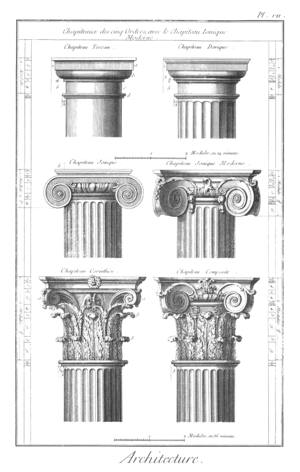
Chapiteaux de formes classiques. Planche VII (vol. XVIII) de l'Encyclopédie de Diderot et d'Alembert. toscan, dorique, ionique, ionique moderne, corinthien, composite.
L'architecture est l'art majeur de concevoir des espaces et de bâtir des édifices, en respectant des règles de construction empiriques ou scientifiques, ainsi que des concepts esthétiques, classiques ou nouveaux, de forme et d'agencement d'espace, en y incluant les aspects sociaux et environnementaux liés à la fonction de l'édifice et à son intégration dans son environnement, quelle que soit cette fonction : habitable, sépulcrale, rituelle, institutionnelle, religieuse, défensive, artisanale, commerciale, scientifique, signalétique, muséale, industrielle, monumentale, décorative, paysagère, voire purement artistique.
Ce lexique reprend les termes repris dans la construction.
L’architecture de la Renaissance, née en Italie, a gagné progressivement tous les autres pays d'Europe entre le début du XVᵉ siècle et le début du XVIIᵉ siècle. Elle procède d'une recherche consciente et de l'assimilation d'éléments historiquement authentiques de la pensée et de la culture matérielle des Grecs et des Romains. En effet, l'époque antique apparaît aux érudits italiens de cette période comme l’apogée de tous les arts. Pourtant, ils ne cherchent pas à simplement l’imiter, mais à s’en inspirer pour l’égaler, voire la surpasser. Ce retour à l’Antiquité est appelé « hellénisme ».
Une volute est un motif ornemental constitué par un enroulement en forme de spirales. Il a été employé, en architecture, notamment dans les chapiteaux de colonnes ioniques, corinthiens et composites. Il existe aussi des pignons à volutes. Le tracé des volutes s'exécute avec un compas, la volute la plus simple est formée de quatre quarts de circonférence se raccordant à l'une de leurs extrémités de par un rayon de plus en plus petit. Il existe plusieurs types de volutes.
L'ordre, en architecture, détermine les proportions, les formes et l’ornementation de toute partie construite en élévation. Les Grecs n’en reconnaissaient que trois : l’ordre dorique, l’ordre ionique et l’ordre corinthien, les Romains en ont ajouté deux : l’ordre toscan et l’ordre composite. Les proportions des colonnes sont définies à l'aide des ordres.